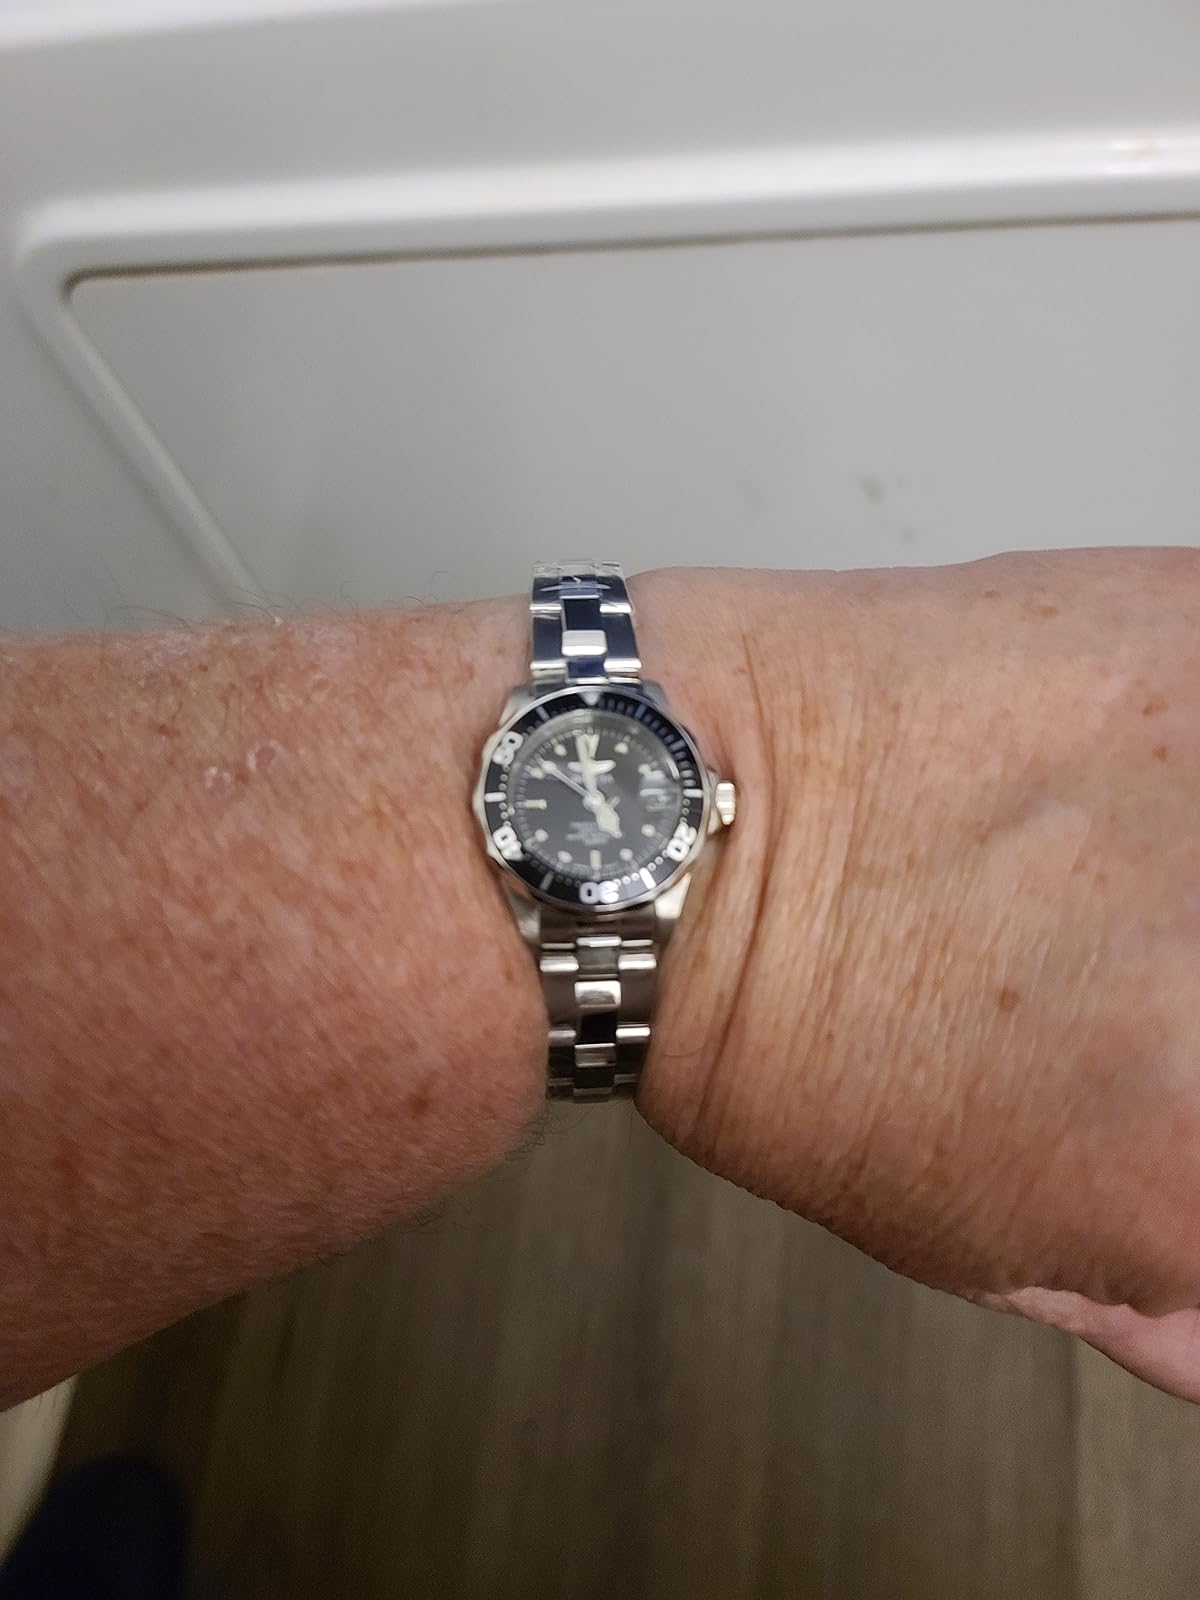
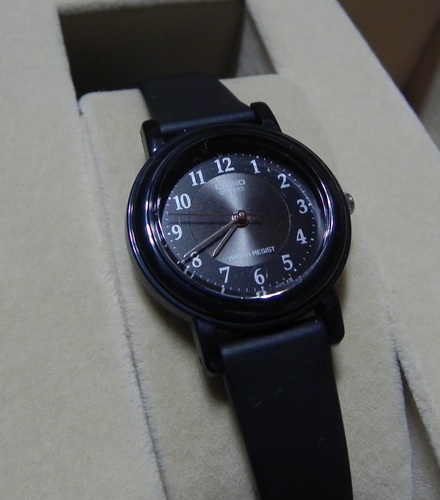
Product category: accessories_watch
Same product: no